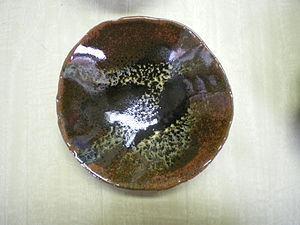
Sur cette coupelle, le tenmoku constitue une base très foncée et riche en fer. Le rouge de fer de la seconde couche, plus vermillon, révèle le tenmoku par transparence, plus ou moins selon les zones. Il se forme des îlots de bruns moyen à foncé. Cette combinaison décline tous les rouges/bruns.
La glaçure, appelée aussi émail, est un enduit vitrifiable posé à la surface d'une céramique afin de la durcir, de la rendre imperméable ou de la décorer.
Les émaux de grès sont des émaux céramiques de haute température. Les émaux composés dans l’atelier du céramiste présentent une immense palette de glaçures, de textures et de coloris. En outre, la diversité des superpositions possibles enrichissent à l’infini les résultats au défournement.